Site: brandenburg
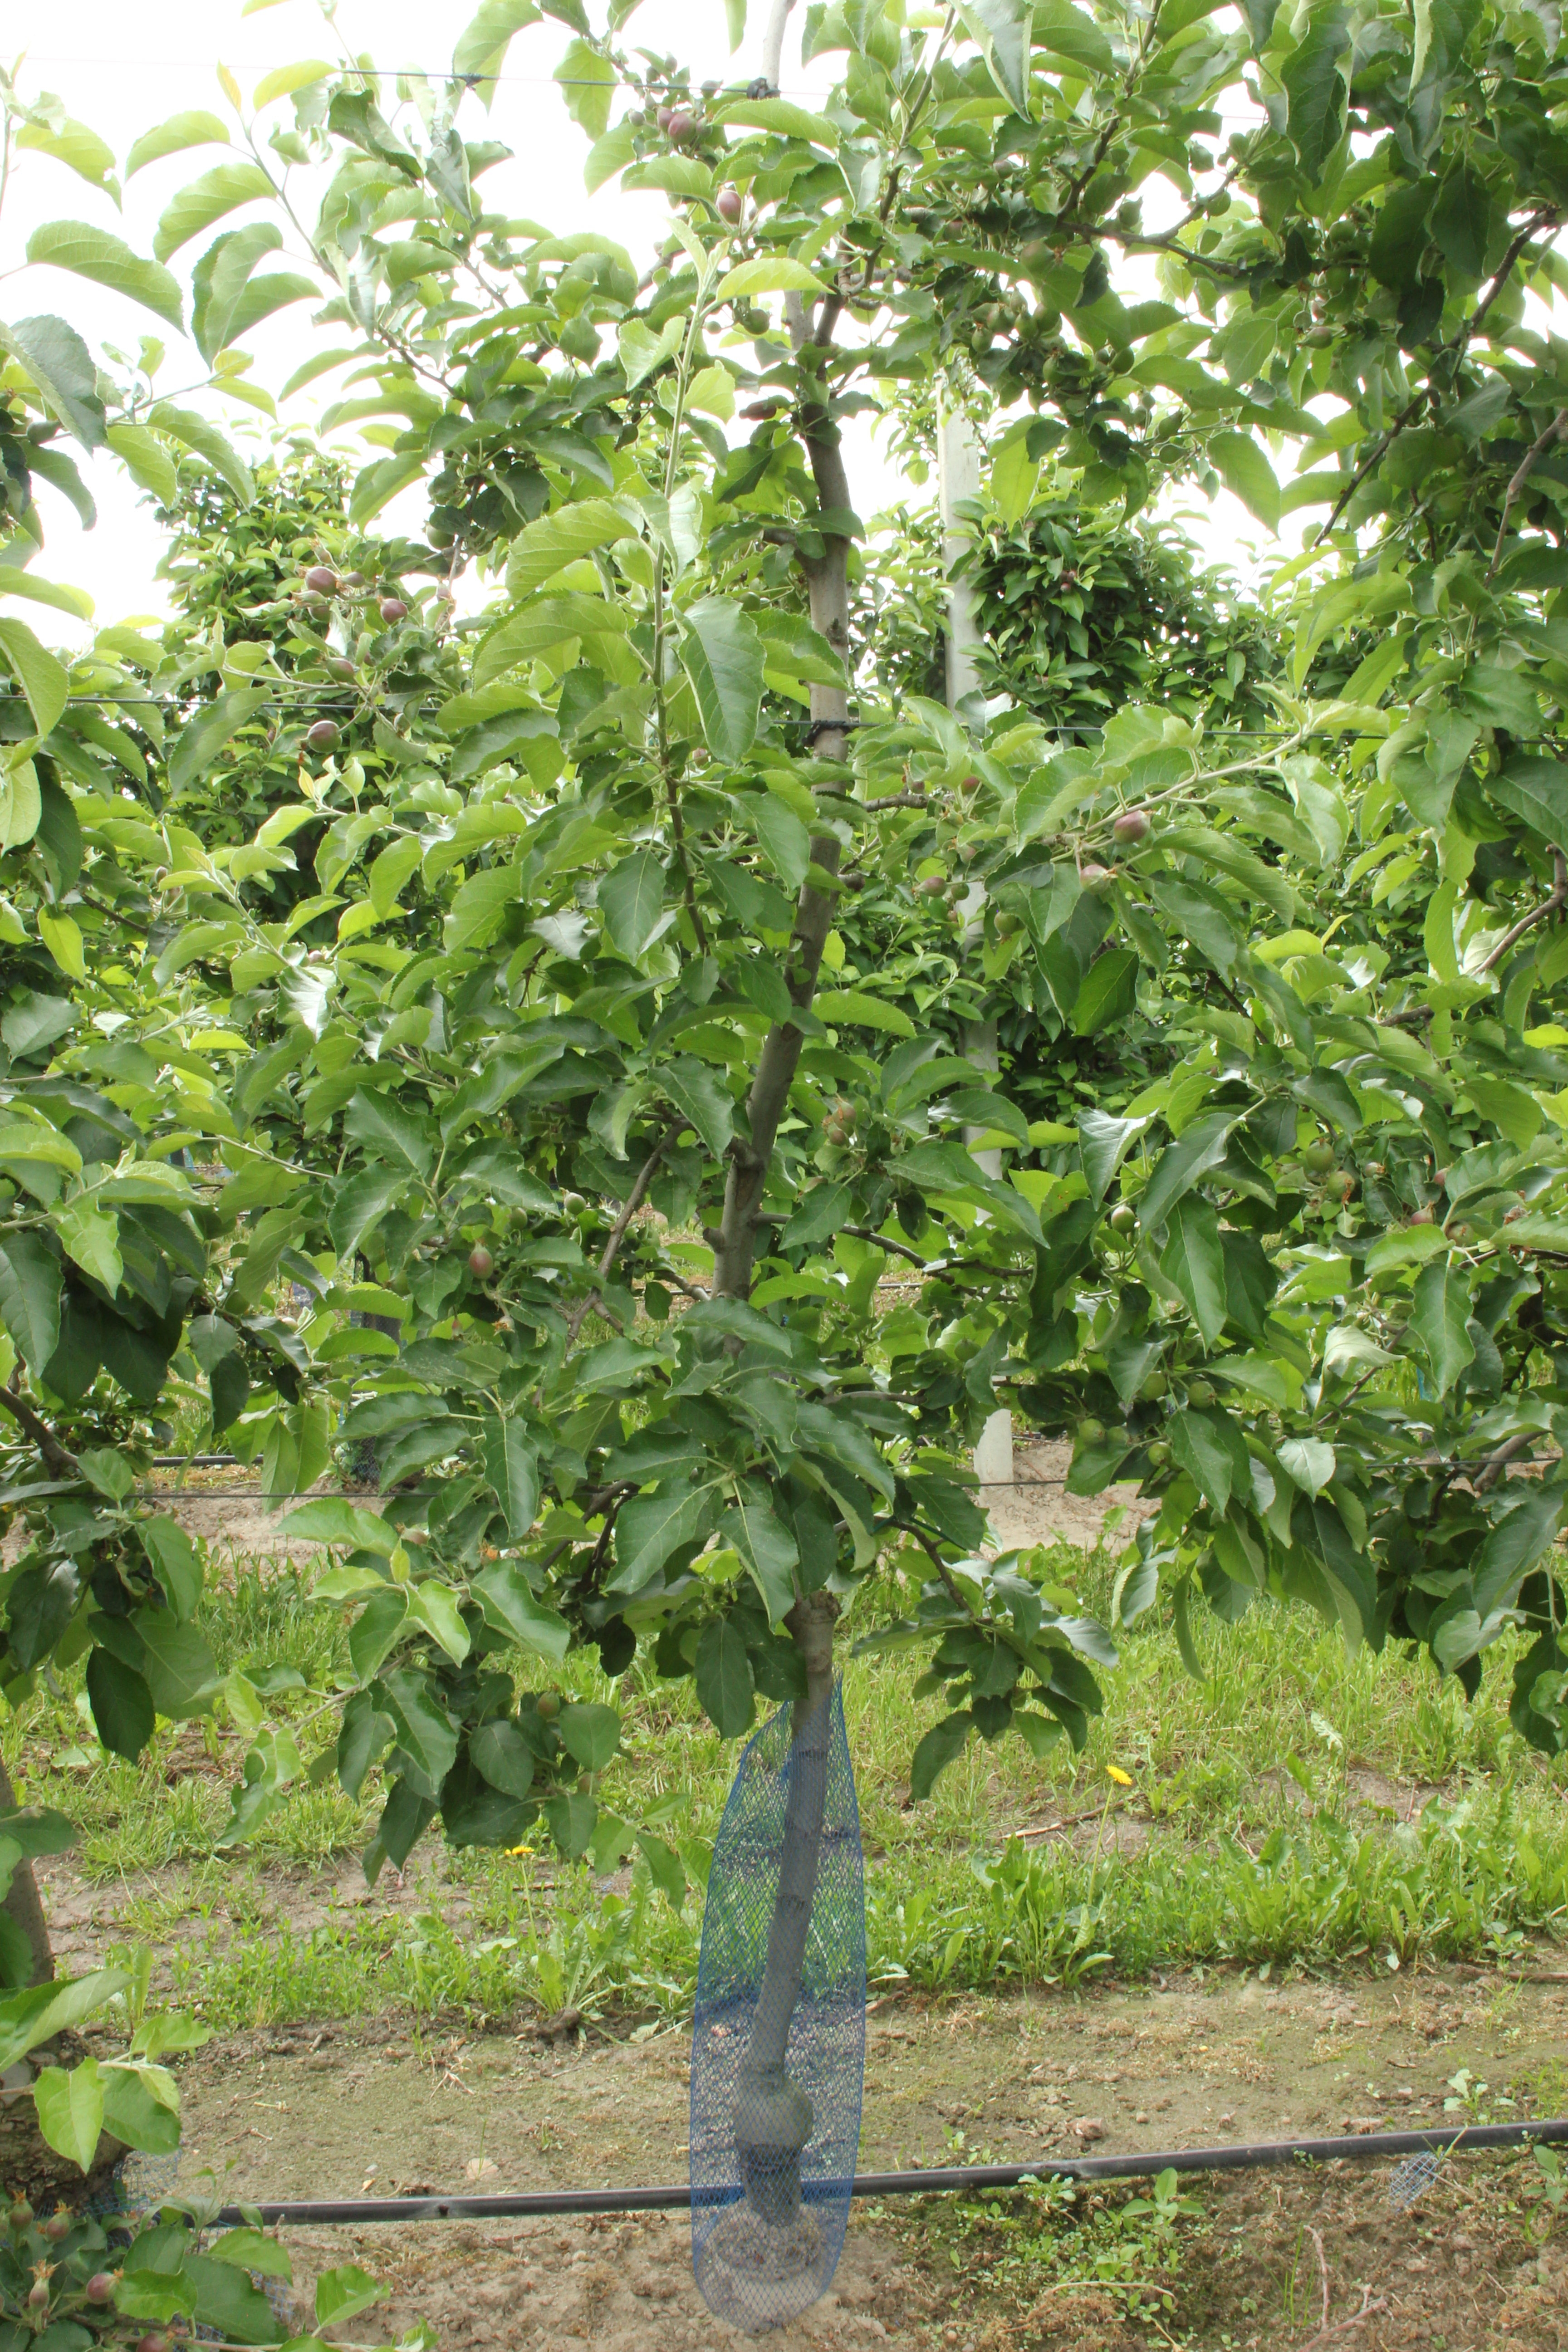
Growth stage (BBCH 72): Development of fruit